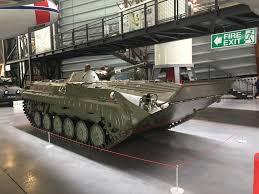
Label: BMP-1